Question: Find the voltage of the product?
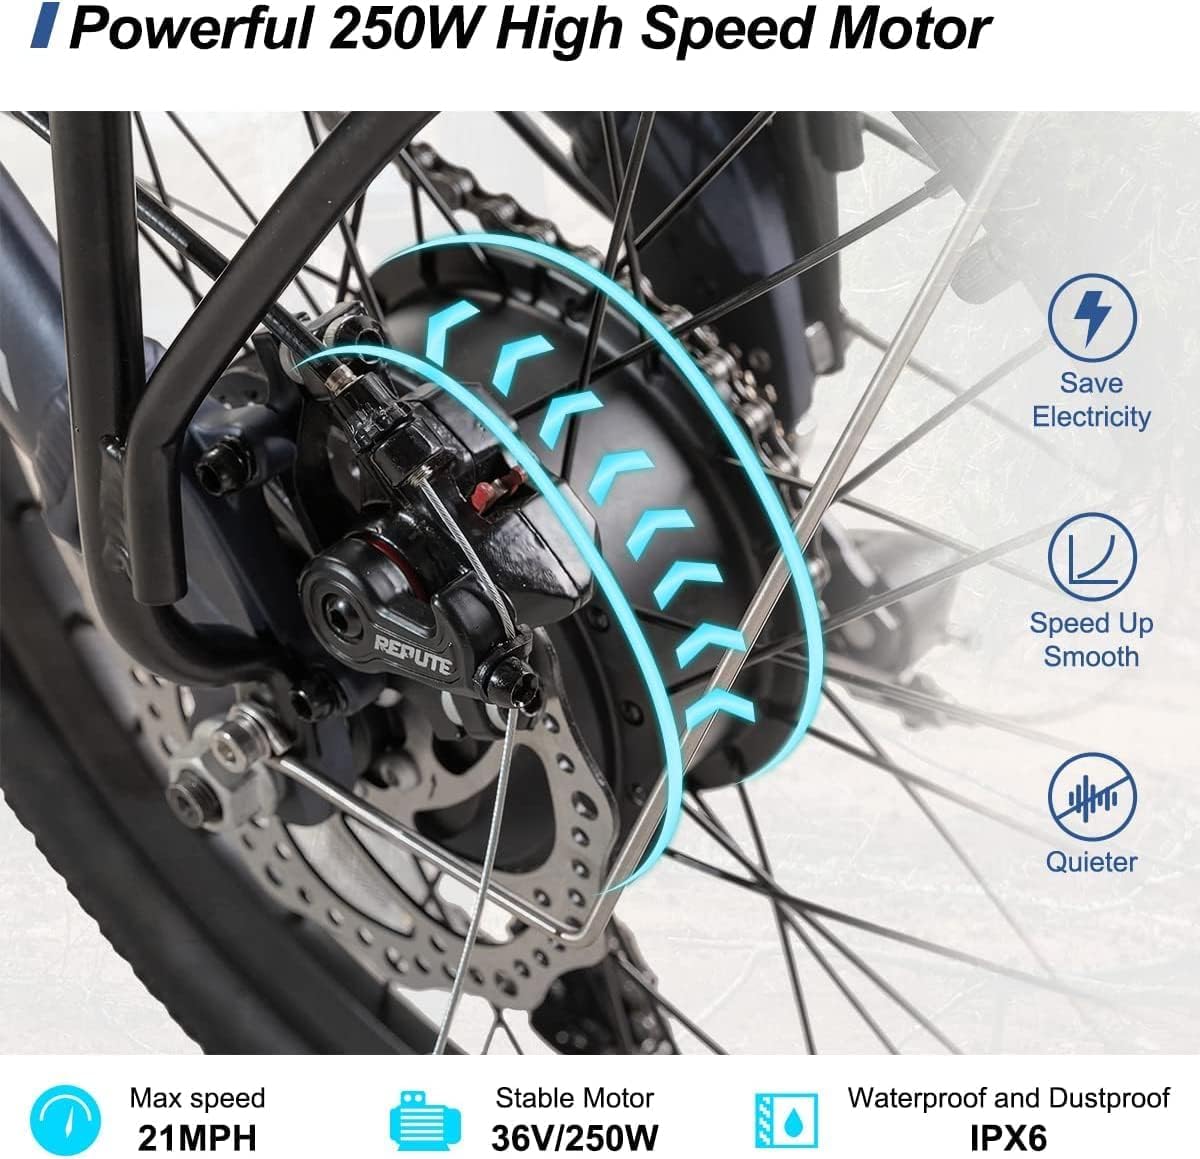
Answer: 36.0 volt